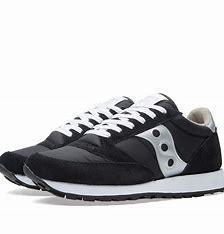
Brand: Saucony
Model: Jazz Original